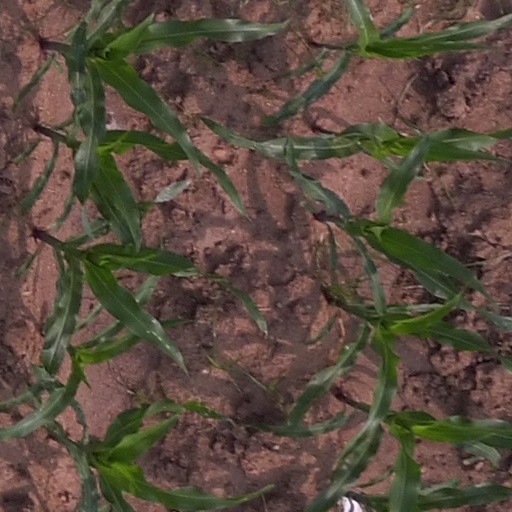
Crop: maize; corn